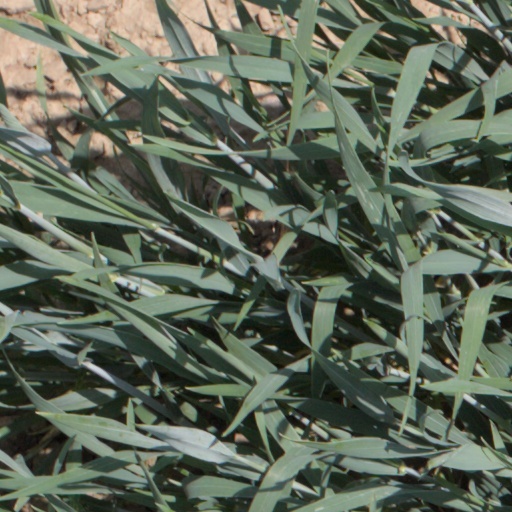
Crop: wheat